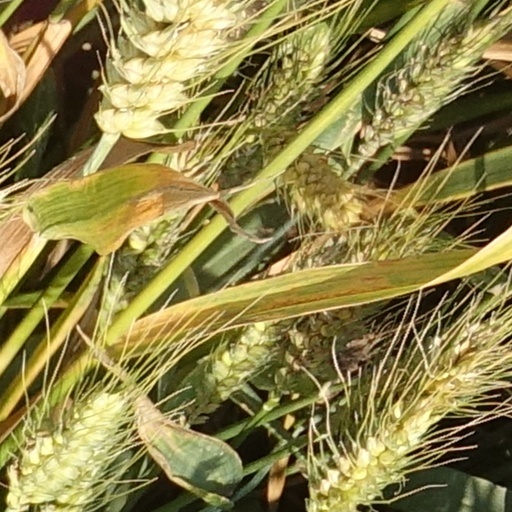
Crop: wheat